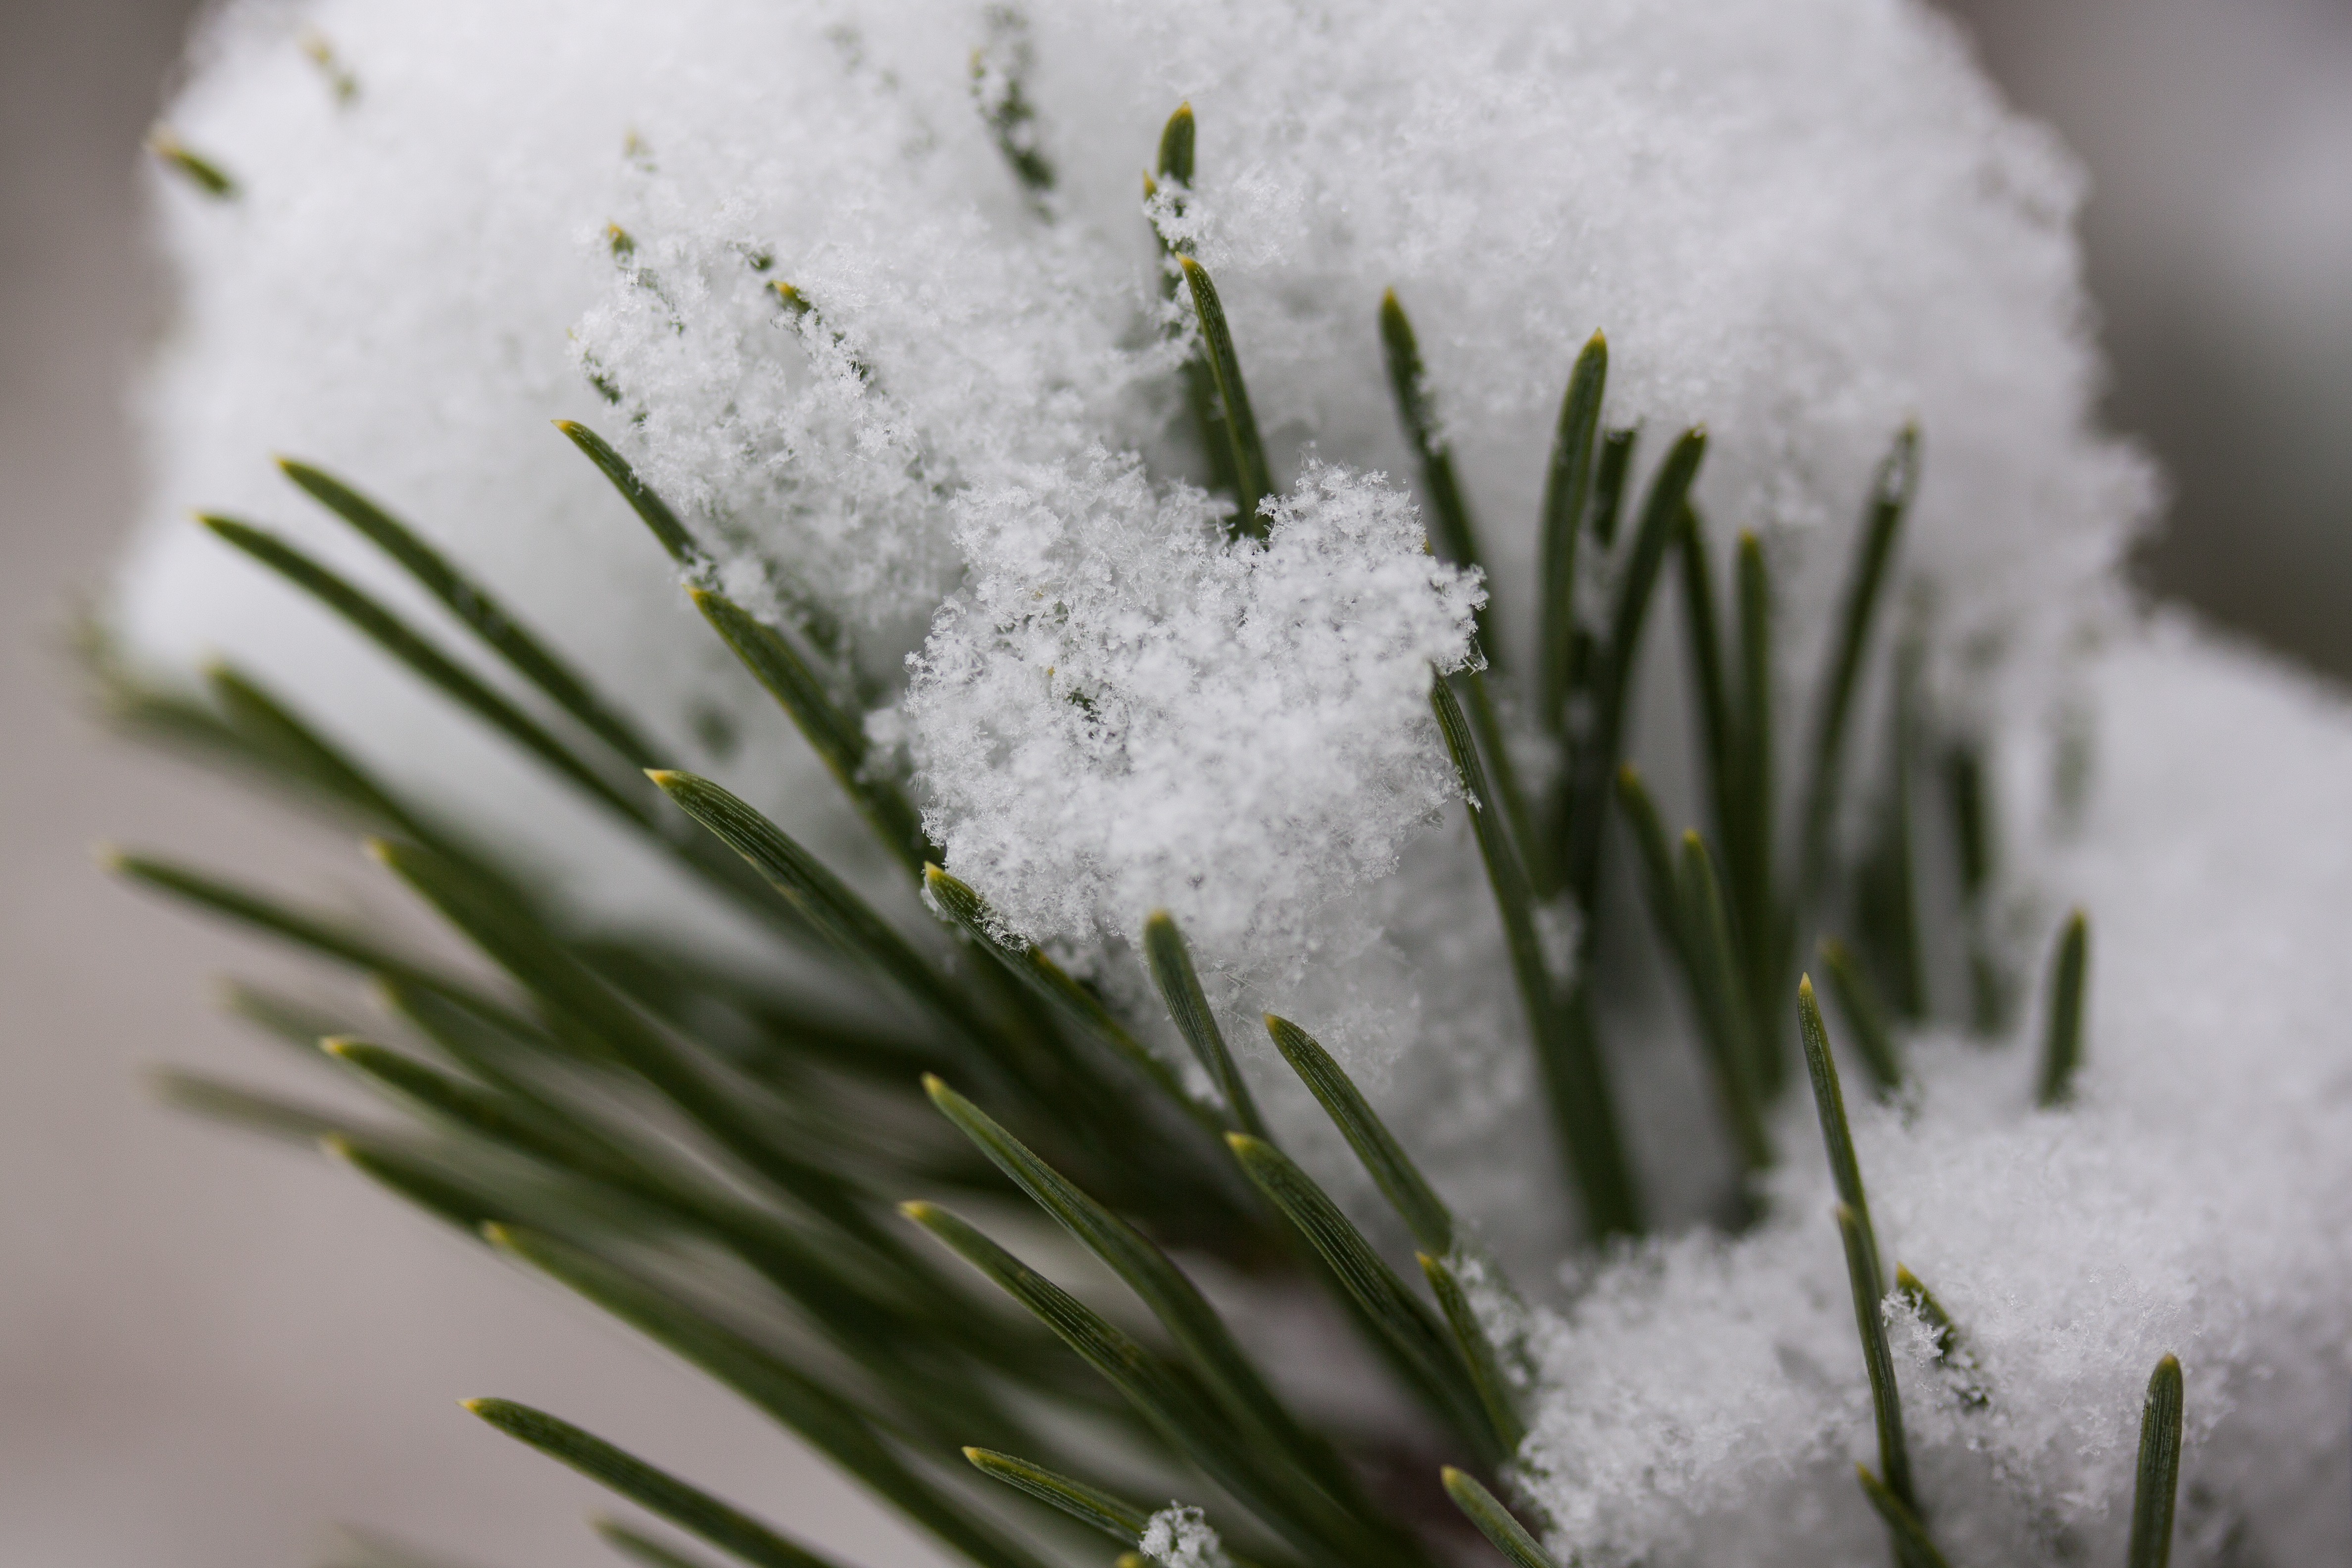
grass, branch, snow, winter, plant, leaf, flower, frost, pine, green, weather, botany, flora, twig, close up, needles, new zealand, freezing, macro photography, pine needles, pine greenhouse, flowering plant, snow white, plant stem, land plant